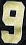
Number: 9